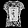
Label: T - shirt / top